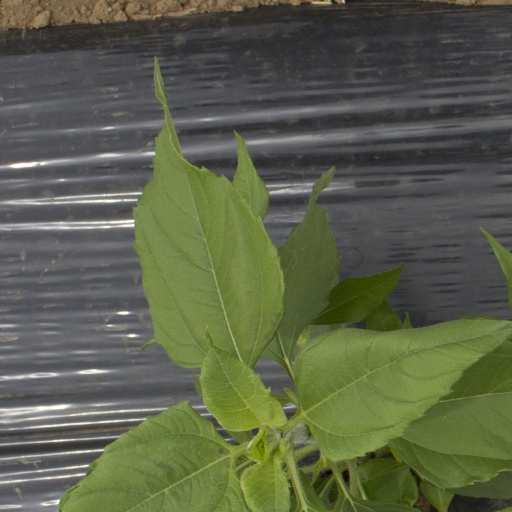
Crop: Jerusalem artichoke